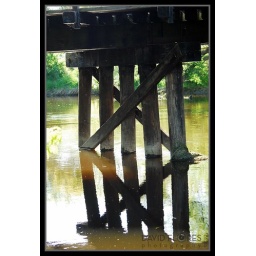
Reflections of tressel supports in the brown murky water of the Fox River.